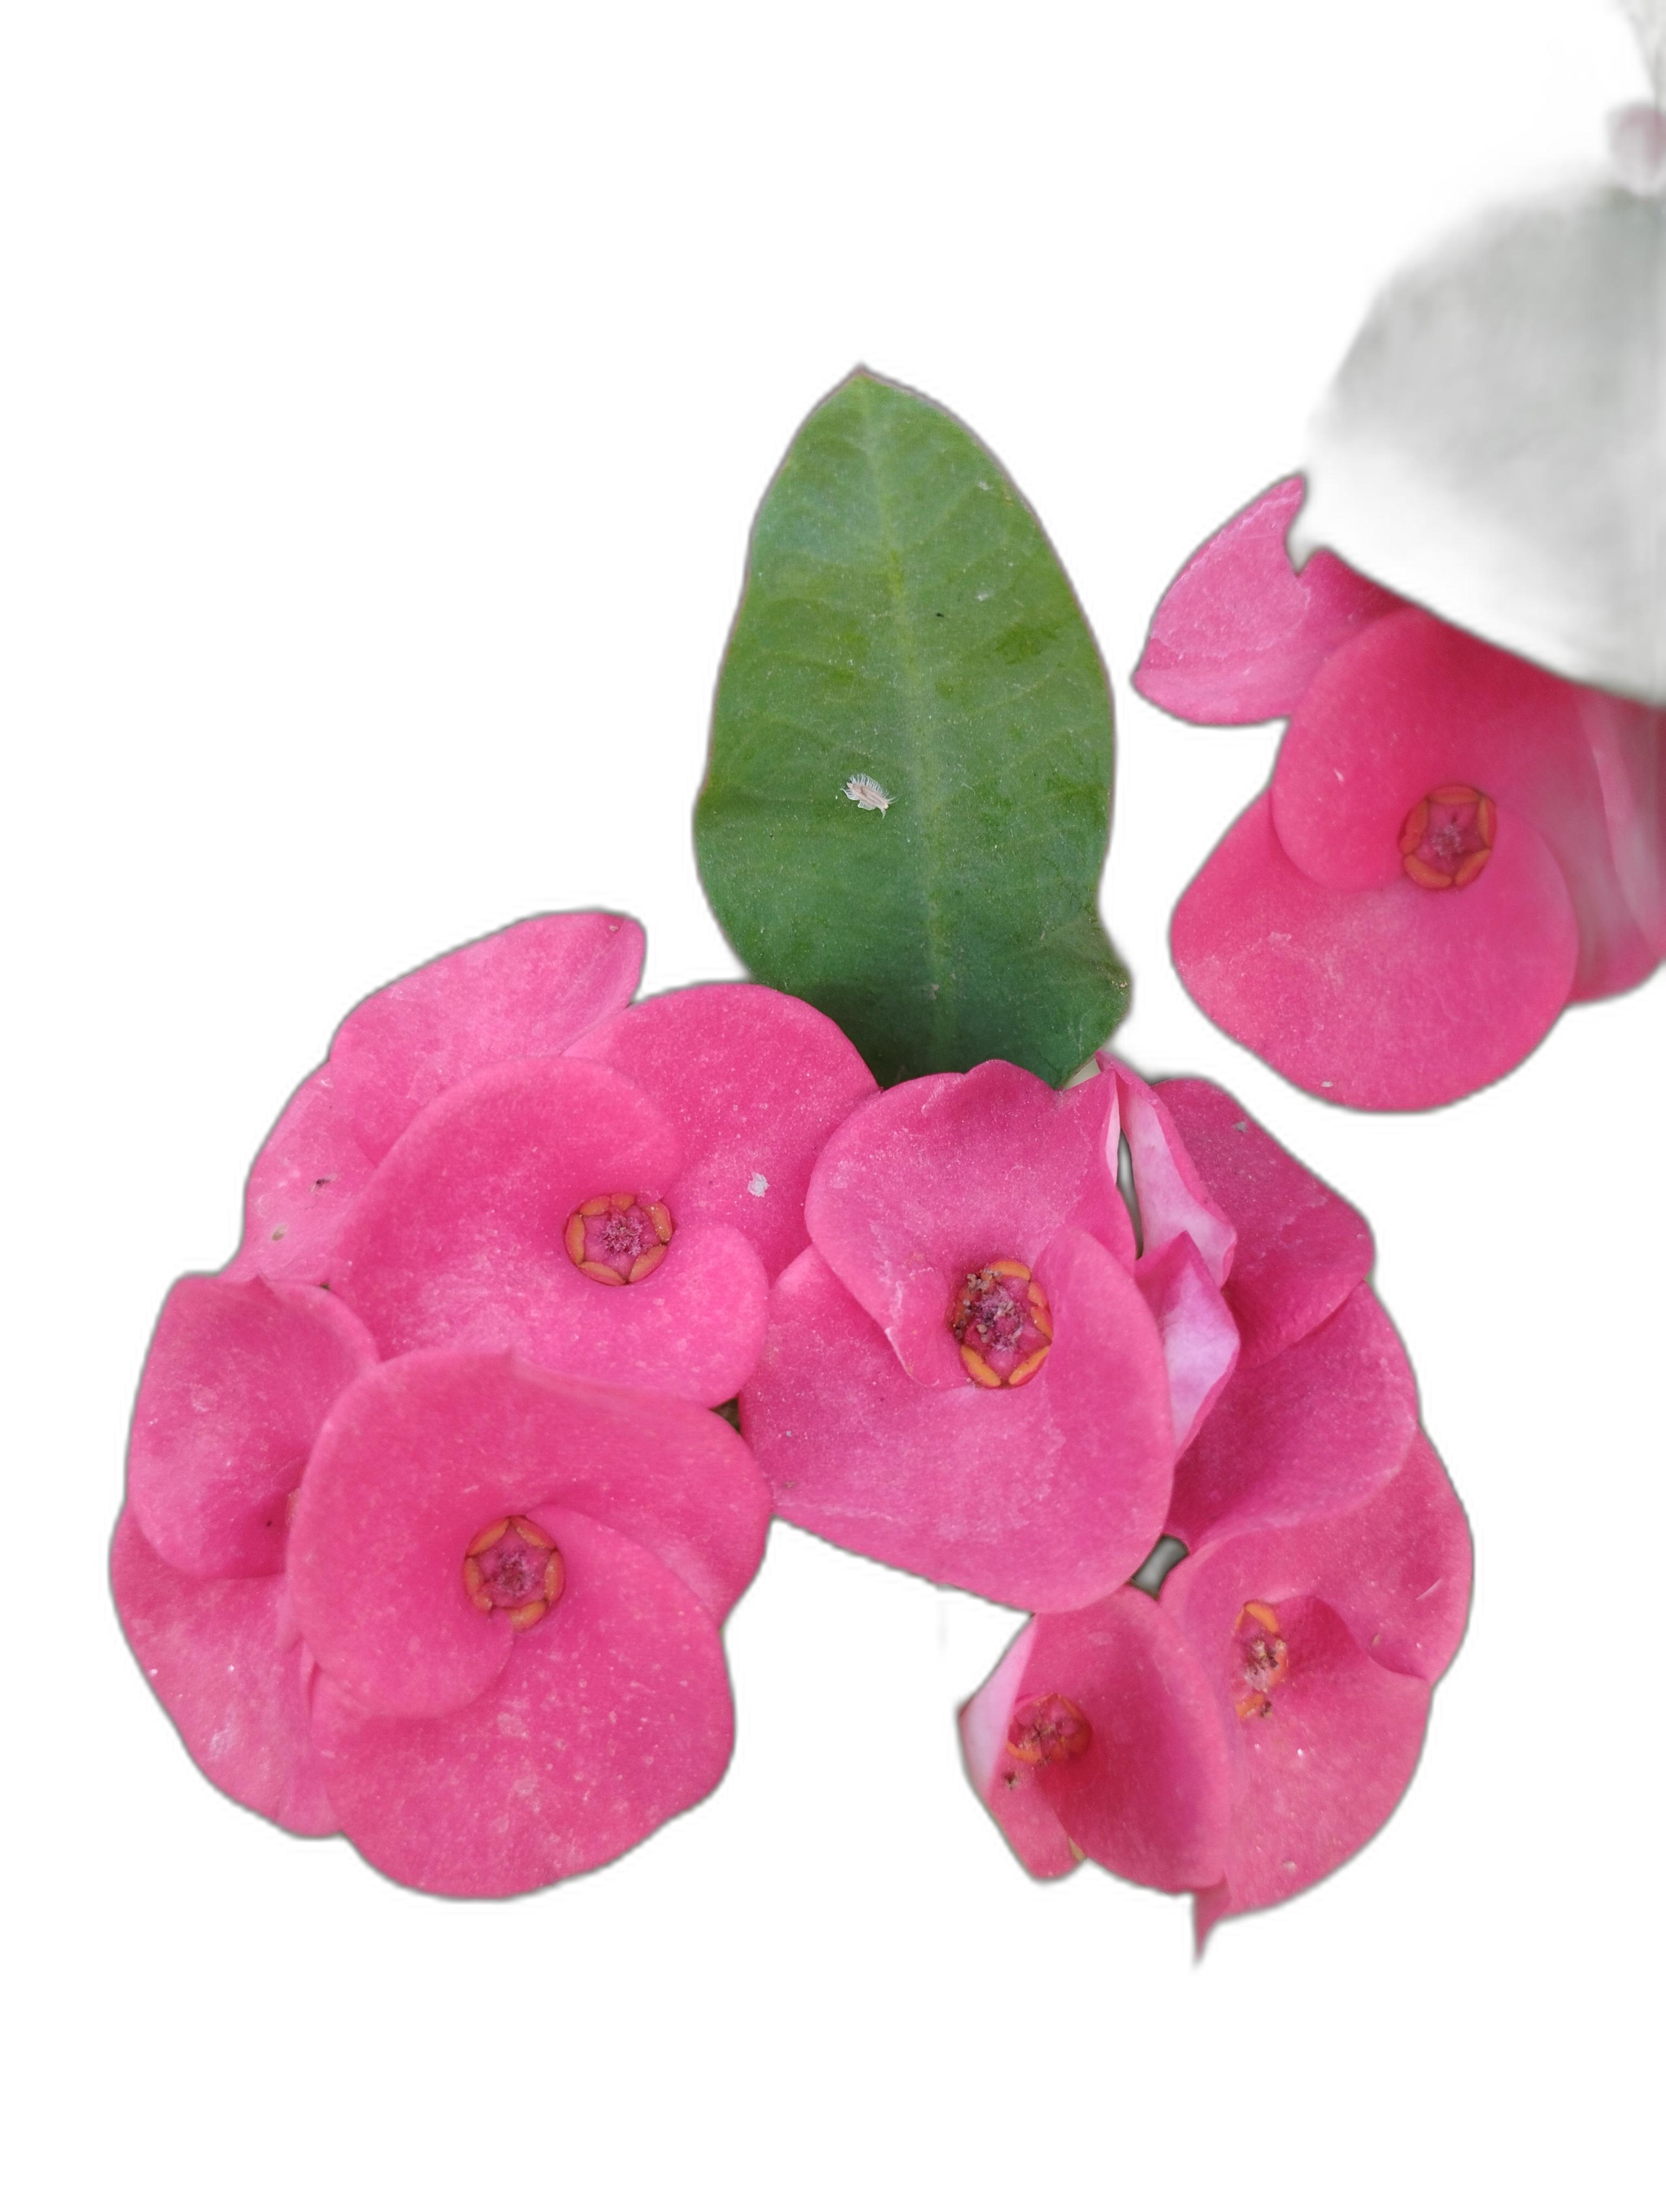
Label: Crown of thorns